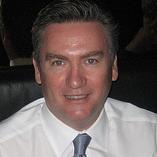
Age: 42